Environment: real
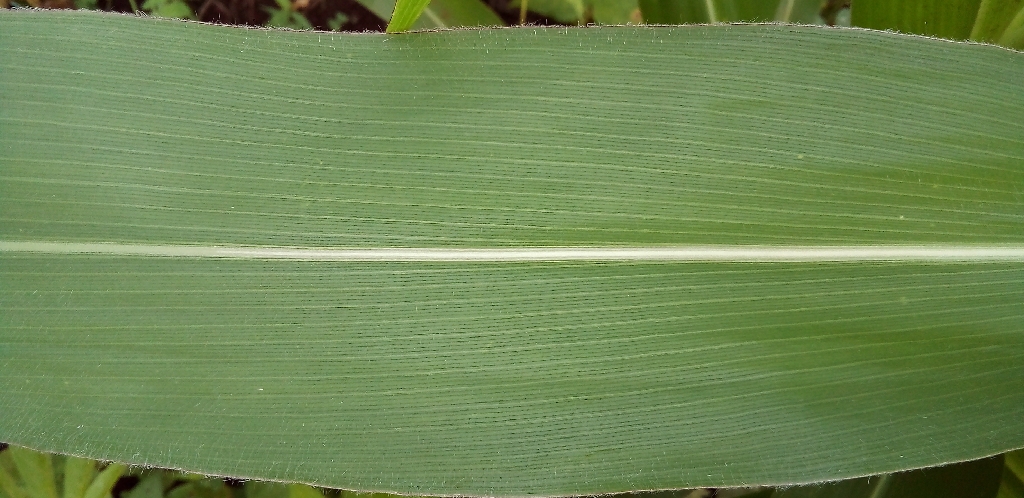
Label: healthy